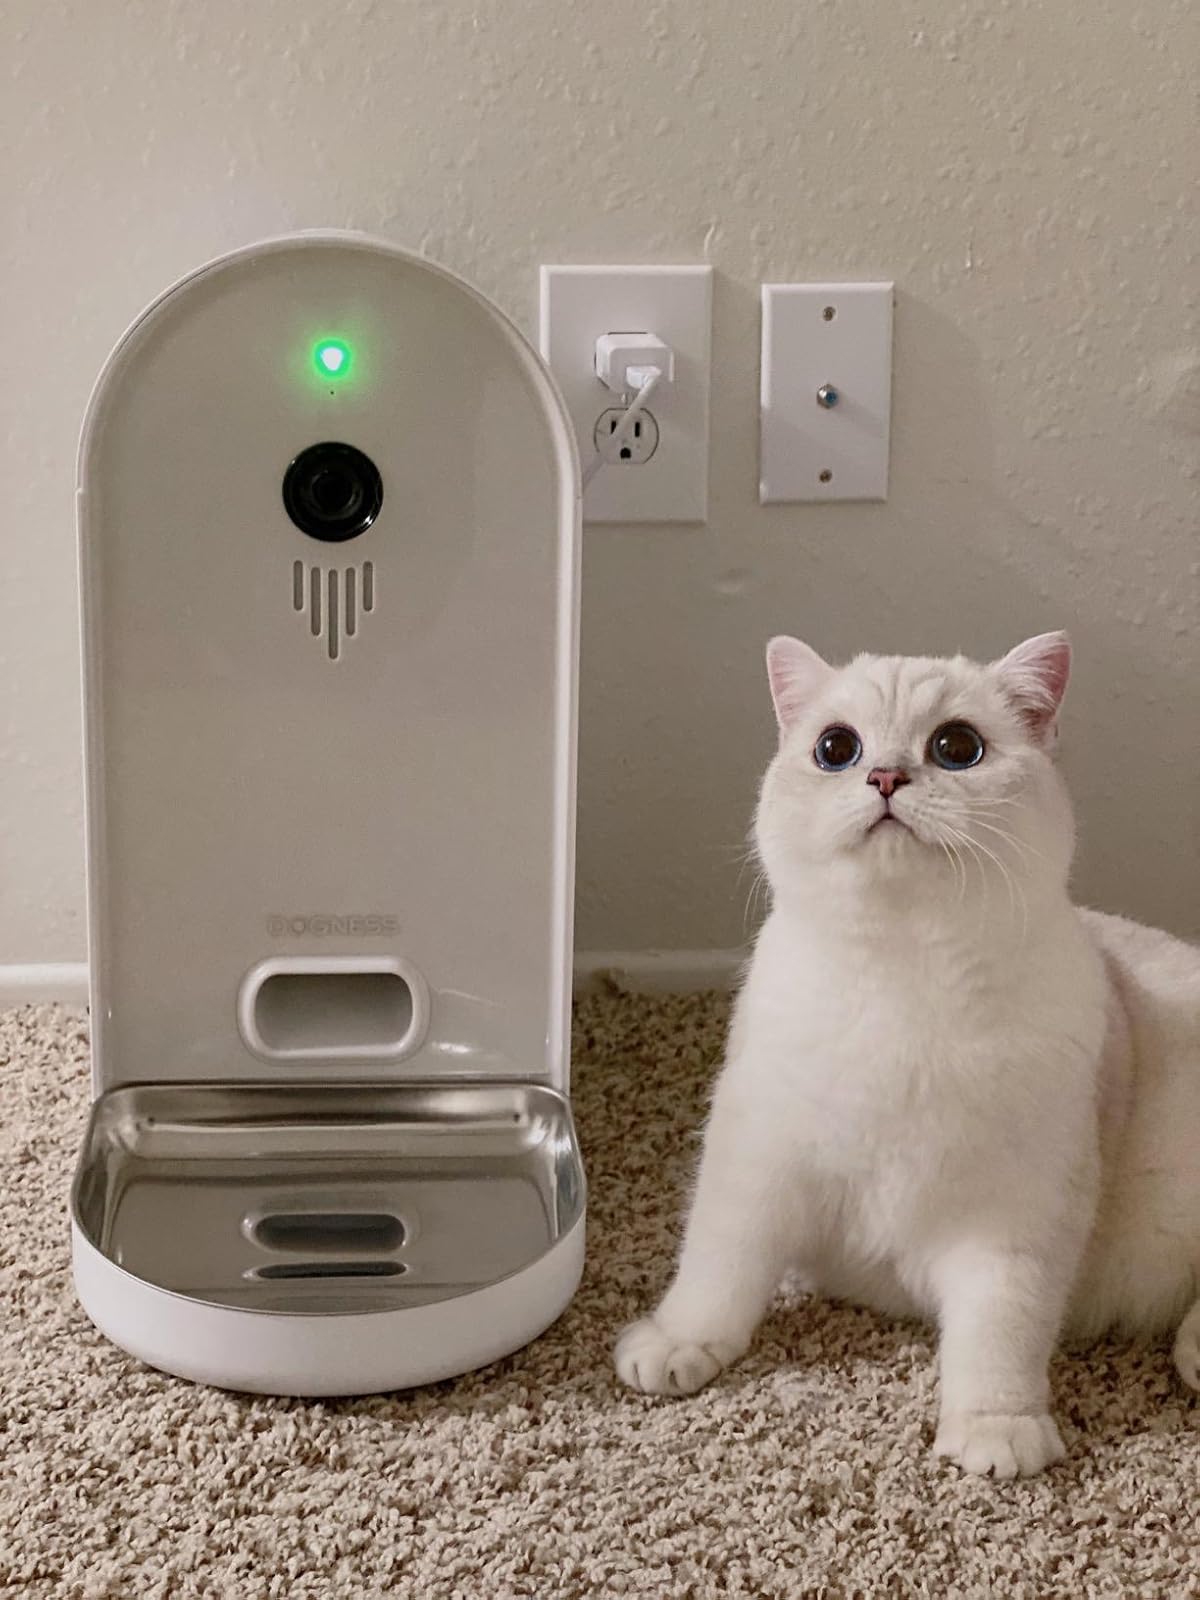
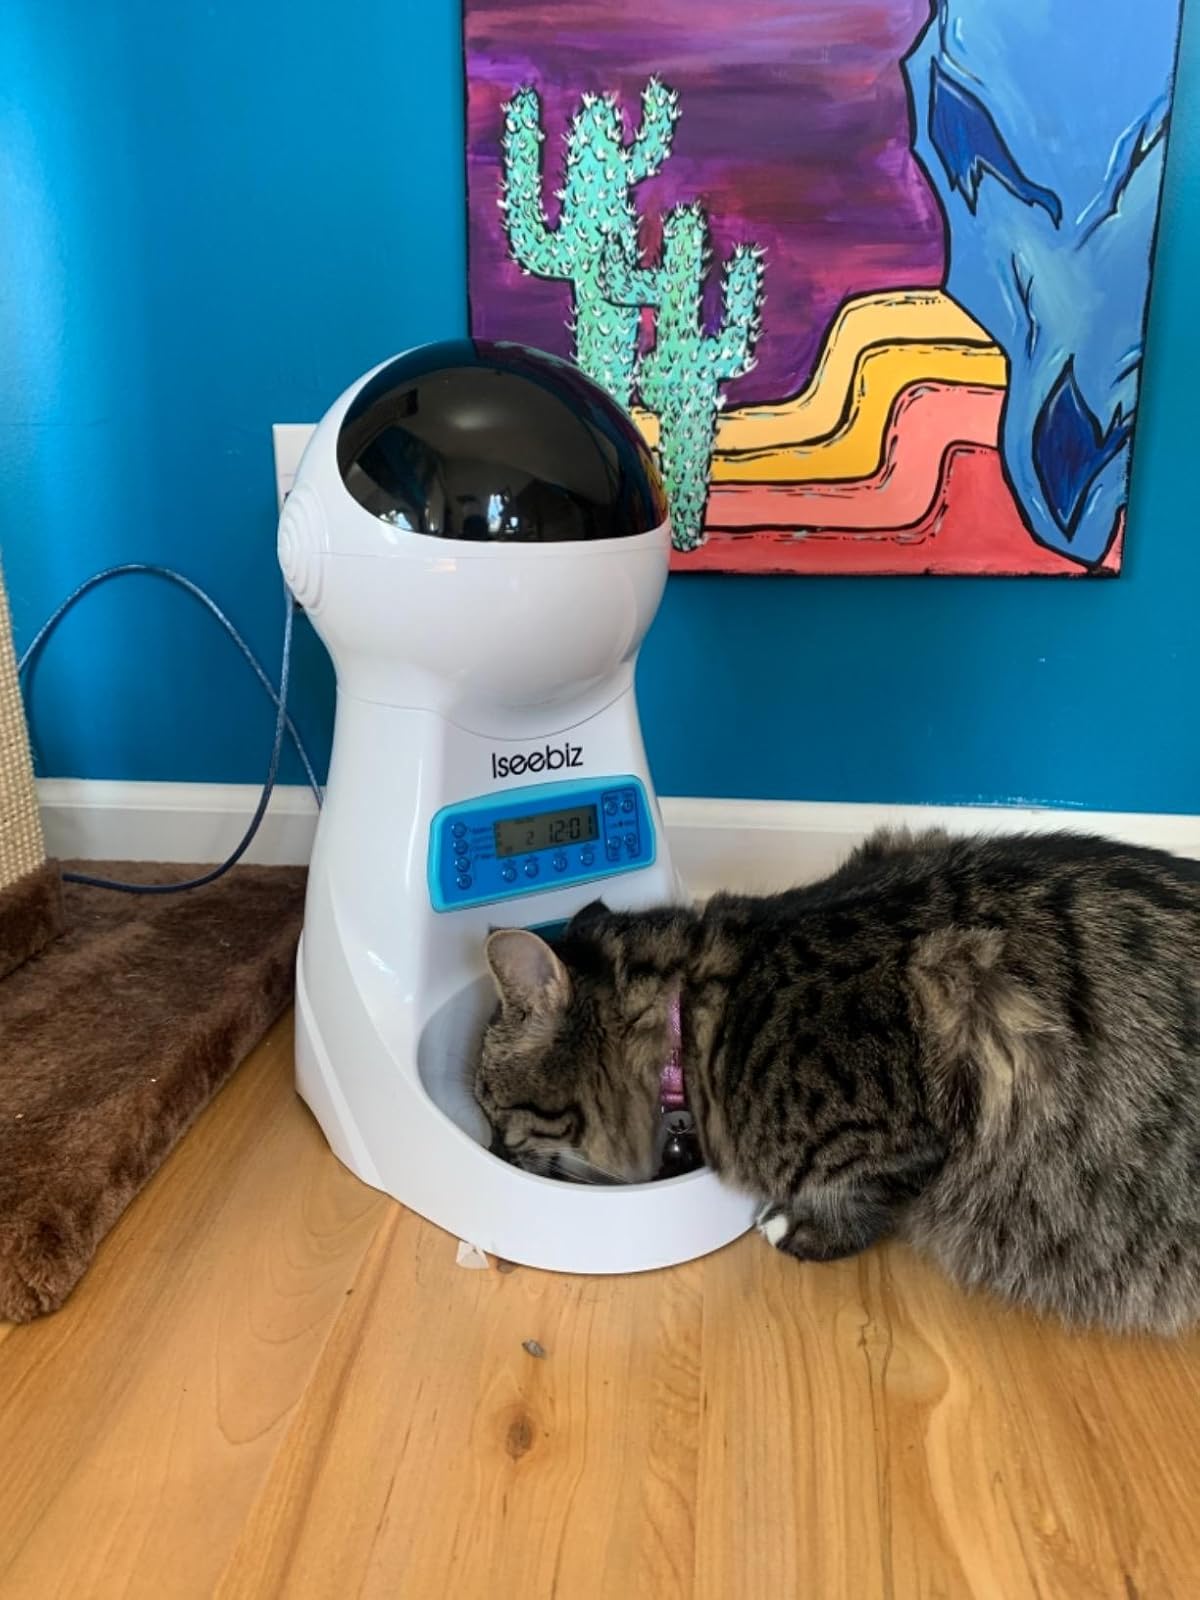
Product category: items_feeder
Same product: no